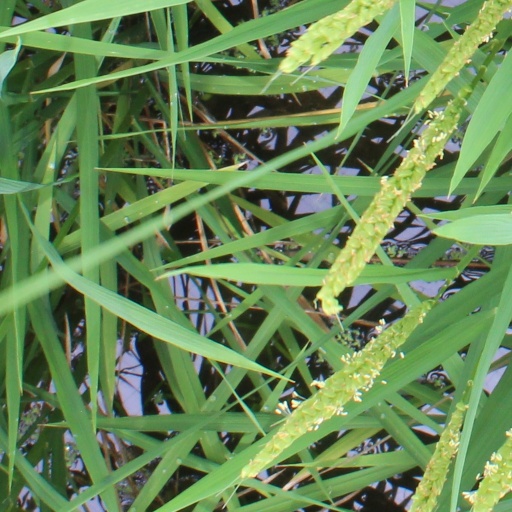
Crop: rice